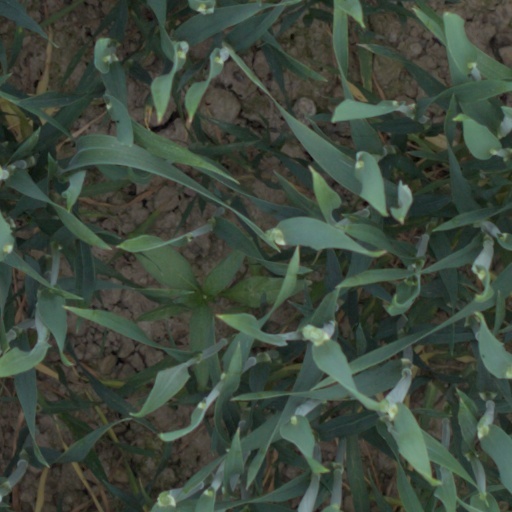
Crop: wheat